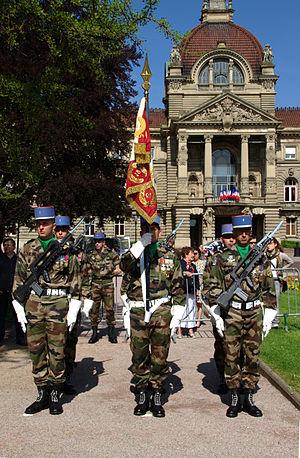
Cérémonie commémorative du 8-mai-1945 Strasbourg, place de la République 8 mai 2013
Le 2ᵉ régiment de hussards, est une unité de cavalerie de l'armée française, créé sous la Révolution à partir du régiment de Chamborant hussards, un régiment français d'Ancien Régime créé en 1735.